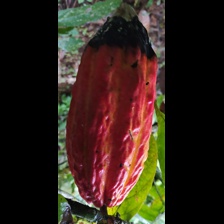
Label: moniliophthora